Dona Nelson

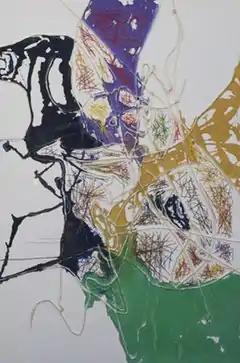
Dona Nelson, "String Turn" (two-sided, front shown), Acrylic, acrylic mediums, cheesecloth and string on canvas, 90" x 60", 2015.

In 2002, Nelson began creating two-sided works one writer called a "nervy push" of "painterly painting into the realm of sculpture." Critics noted works like "Gaucho Groucho" (2005), "String Turn" (2015) and "Coins in a Fountain" (2015) for their increasing inventiveness and sense of performance, "adamant, difficult beauty" and "elaborate narratives of process," which included punching holes through the canvas and working back and forth between sides, staining through sides, removing and re-stretching canvasses, and more. David Pagel argues that this work "builds memory into the process, creating experiences that are greater than the sum of their parts – and far more mysterious." "The New York Times" wrote, "The paintings... demand that you deal with how they came to be that way… mysteries mount, resolve and mount again." Nelson explains that her exhibition constructions—using steel stands, platforms, bricks and cable—seek a more conscious, intimate viewing process countering the artificiality of typical, "big white box-style" contemporary art spaces, which privilege the reification of art over engagement and the complexity of surface.